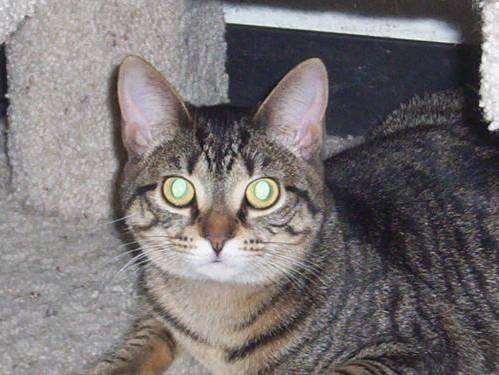
Label: cat